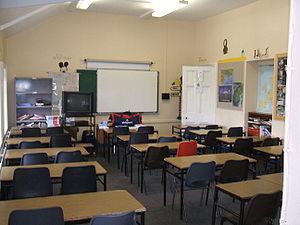
Une salle de classe est une salle où l'on pratique l'enseignement dans une école.